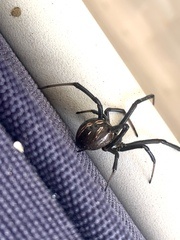
Species: Lactrodectus_hesperus